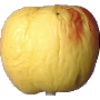
Label: red_yellow_apple